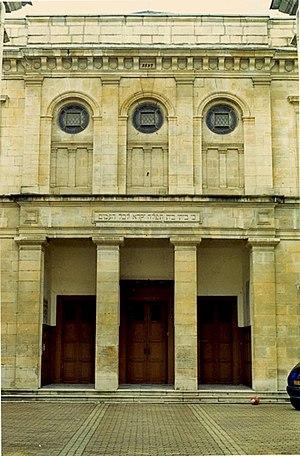
Saint-Esprit est un quartier de Bayonne dans les Pyrénées-Atlantiques. En 1792, le quartier de Saint-Esprit est séparé de la ville et, sous le nom de Jean-Jacques Rousseau, constitue une commune du département des Landes. En 1857, la commune change de département pour être intégrée à Bayonne.
La présente liste de synagogues de France ne se veut pas exhaustive.
Ce tableau présente la liste de tous les monuments historiques classés ou inscrits dans la ville de Bayonne.
Une synagogue est un lieu de culte juif.